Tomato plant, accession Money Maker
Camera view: bottom (45 deg); turntable rotation: 270 degrees
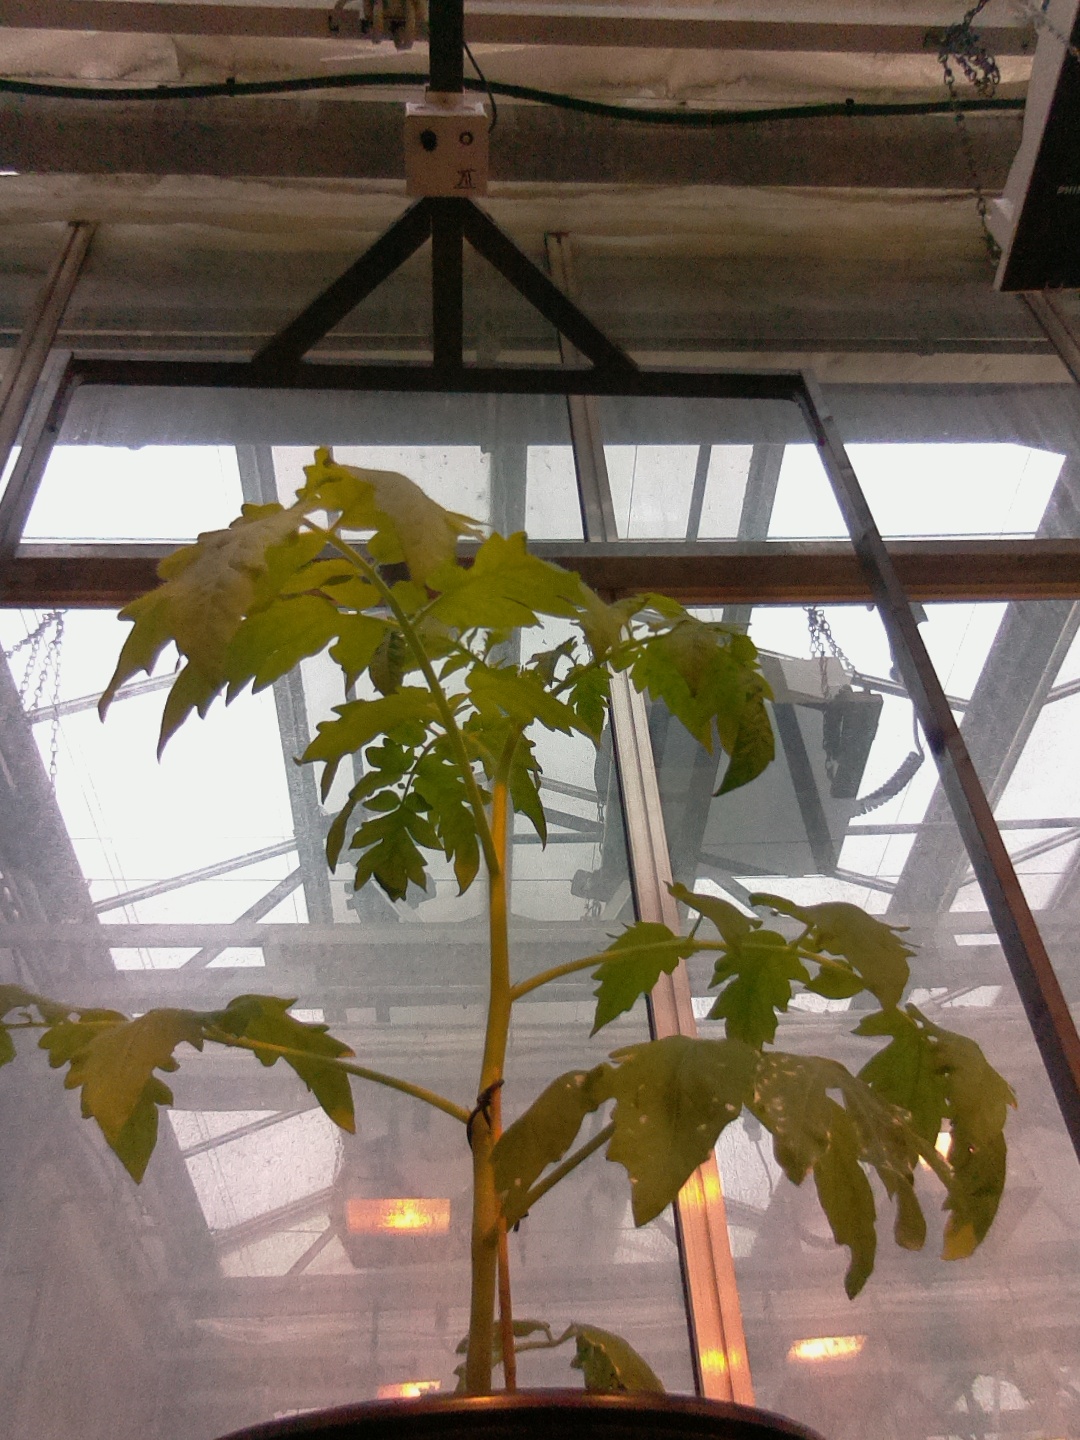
BBCH growth stage 14: 8 of true leaves visible